San Javier River (Santa Fe)

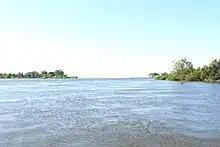
Course of the San Javier river at Helvecia town, province of Santa Fe - Argentina

The San Javier River (Spanish, Río San Javier) is an anabranch (arm or side channel) of the Paraná River in the province of Santa Fe, Argentina.